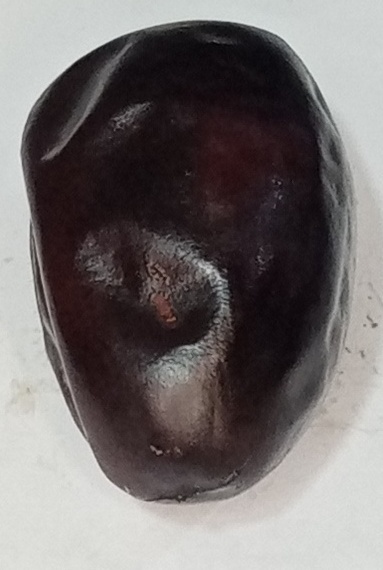
Variety: kupro
Size: large
Grade: grade-2